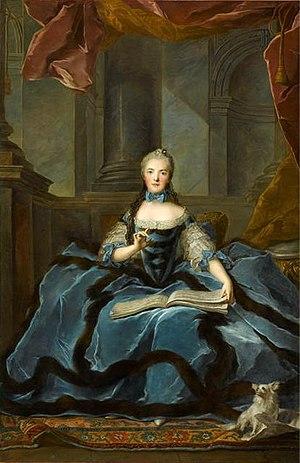
Marie Adelaïde de France, dite Madame Adélaïde, fille de Louis XV
Casimir Stryjeński né le 16 janvier 1853 à Carouge dans le canton de Genève et mort le 3 août 1912 à Patornay, est un professeur et homme de lettres franco-polonais.
Marie Adélaïde de France, dite « Madame Adélaïde », puis à partir de 1752, « Madame », quatrième fille et sixième enfant de Louis XV et de Marie Leszczyńska, est née le 23 mars 1732 à Versailles, baptisée à Versailles le 27 avril 1737, et morte le 27 février 1800 à Trieste.
Cette page dresse une liste de peintures de Jean-Marc Nattier.
Pierre-Augustin Caron de Beaumarchais, né Pierre-Augustin Caron le 24 janvier 1732 à Paris où il est mort le 18 mai 1799, est un écrivain, dramaturge, musicien et homme d'affaires français. Éditeur de Voltaire, il est aussi à l'origine de la première loi en faveur du droit d'auteur et le fondateur de la Société des auteurs. Également espion et marchand d'armes pour le compte du roi, c'est un homme d'action et de combats qui ne semble jamais désarmé face à un ennemi ou à l'adversité. Son existence est tout entière marquée par l'empreinte du théâtre et s'il est principalement connu pour son œuvre dramatique, en particulier la trilogie de Figaro, sa vie se mêle étrangement à ses œuvres.